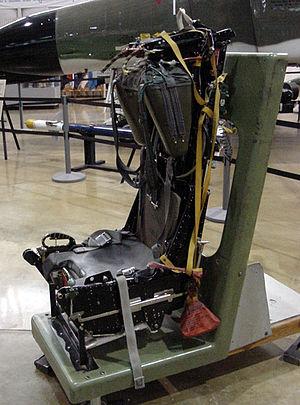
Martin-Baker est le principal et plus ancien fabricant de sièges éjectables. Cette compagnie britannique a été fondée en 1929 par l'ingénieur aéronautique James Martin et le capitaine pilote Valentine Baker. Son siège social abritant également une de ses usines se situe en 2009 à Higher Denham.